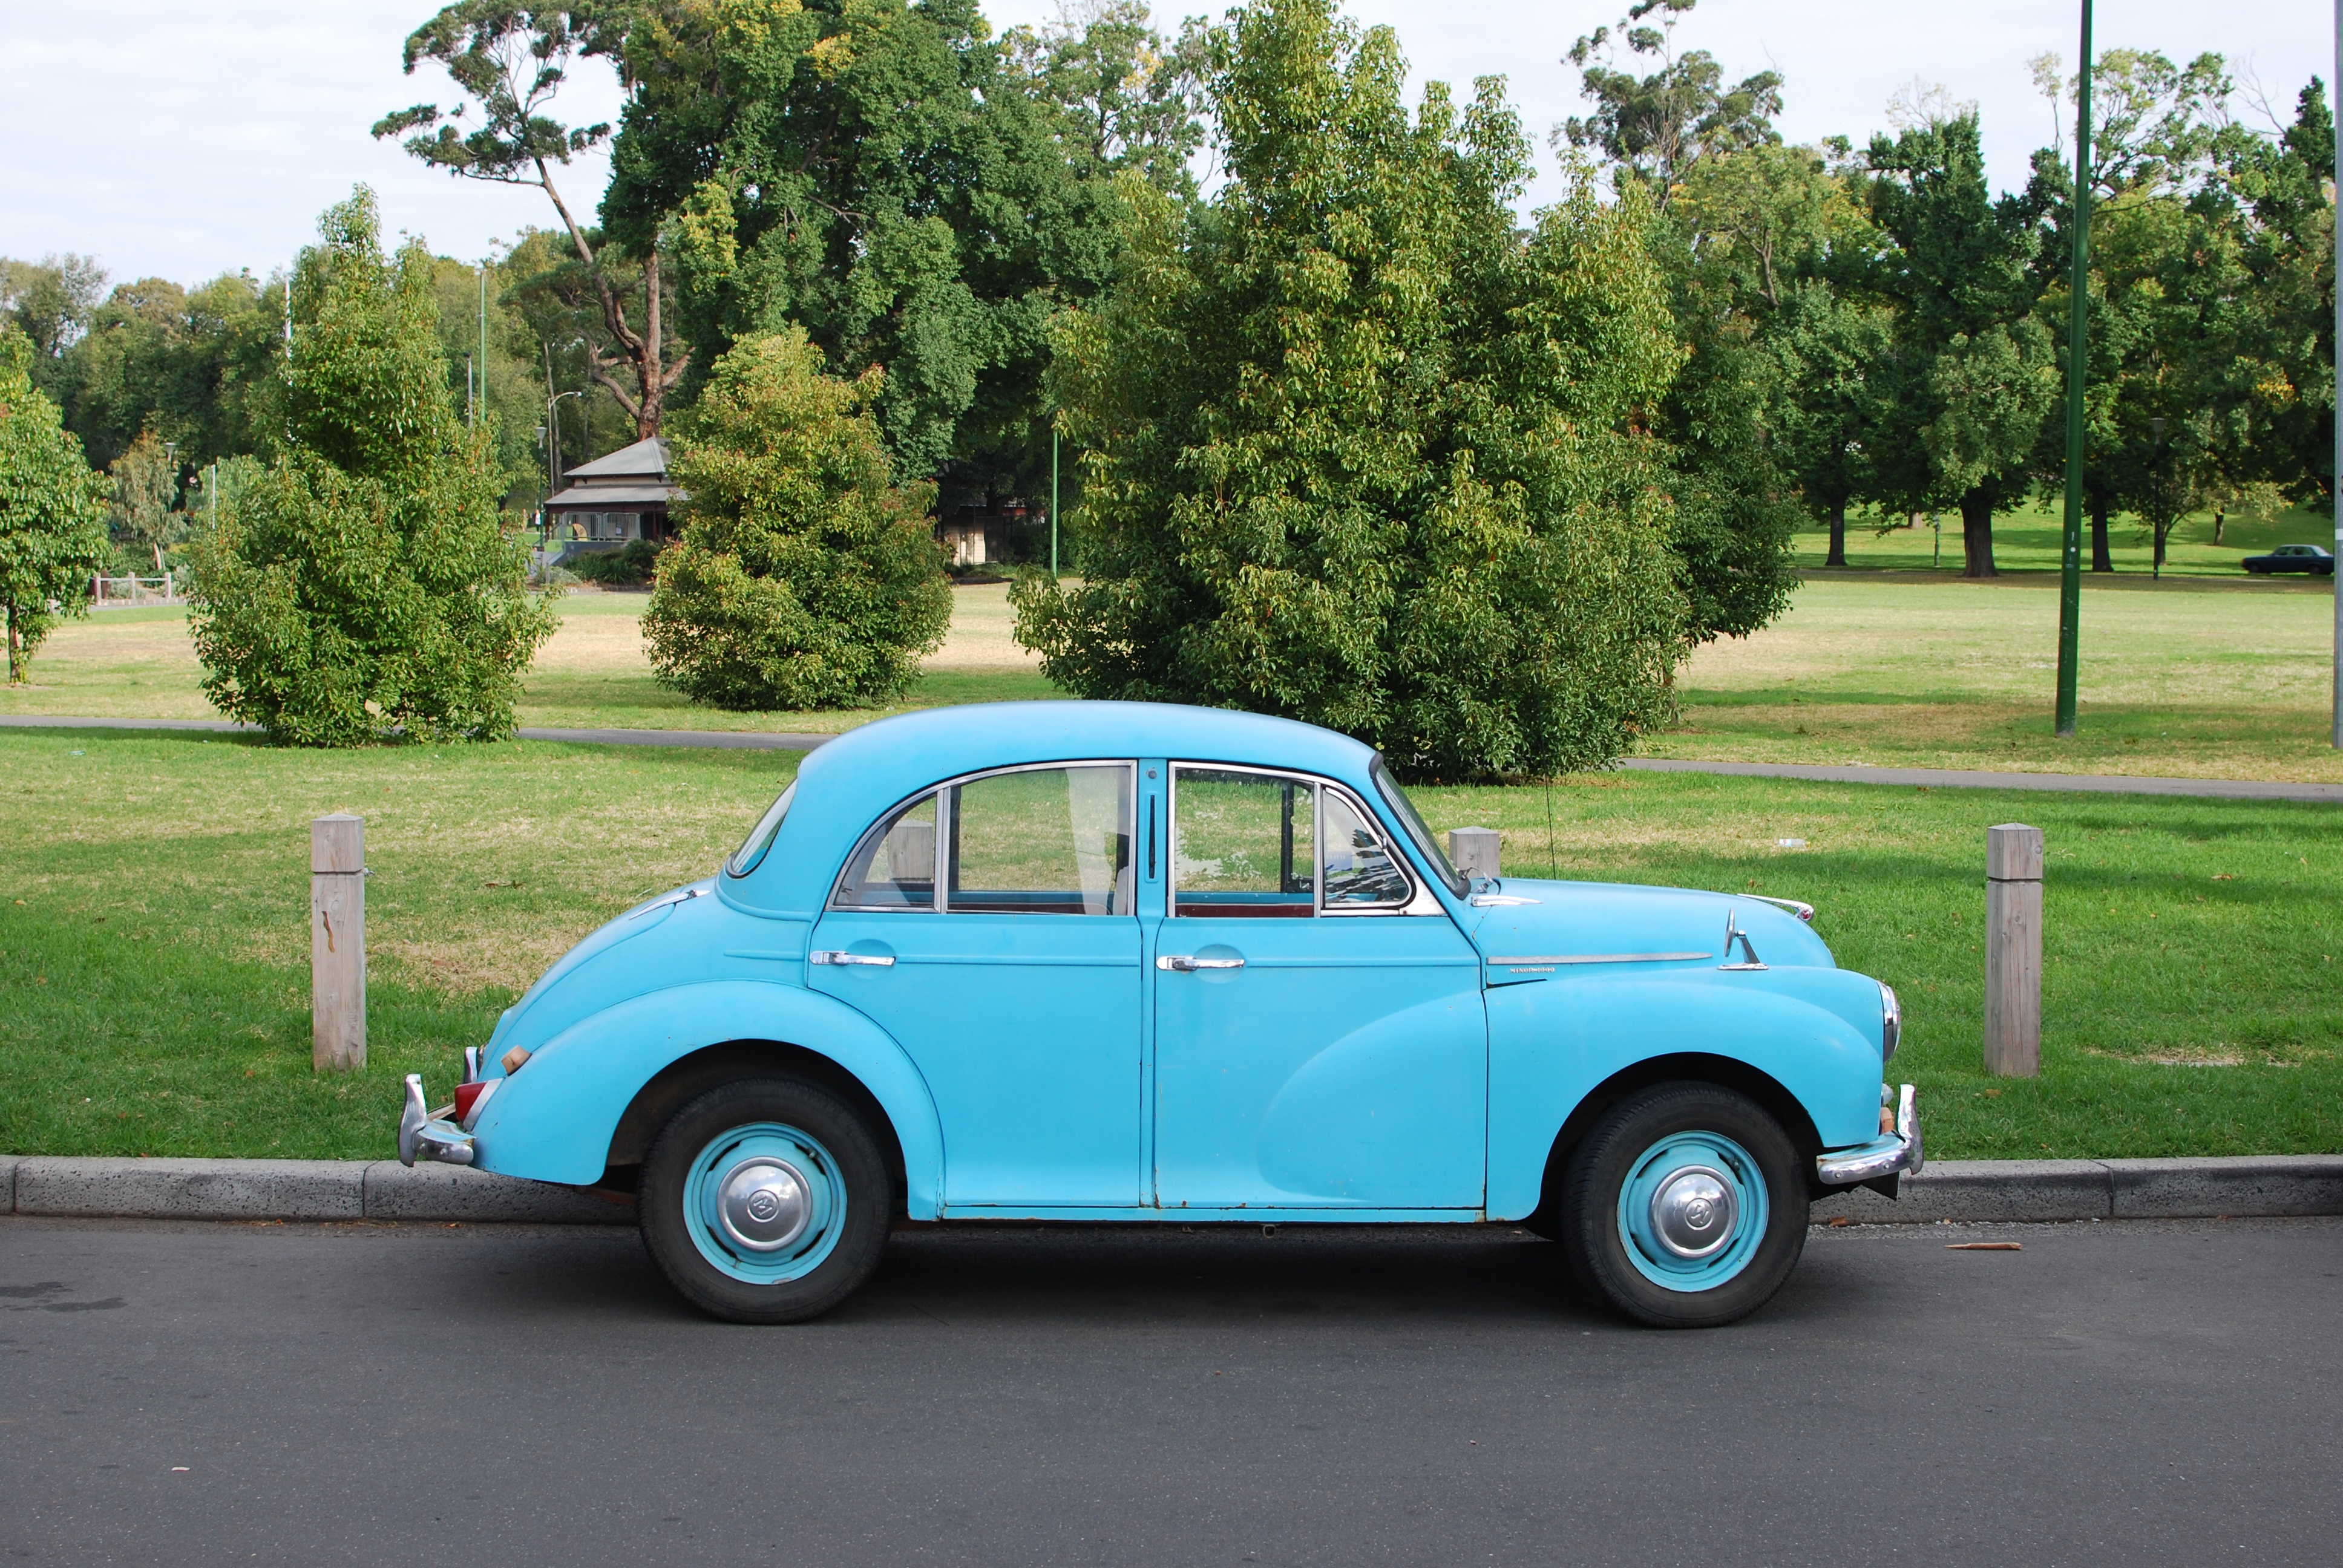
car, vehicle, vintage car, sedan, antique car, city car, morris minor, land vehicle, volkswagen beetle, automobile make, compact car, mid size car, subcompact car